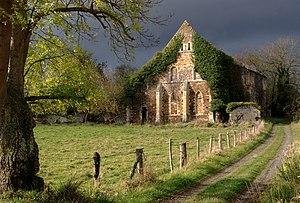
Ancienne abbaye de Barbery (Calvados, France).
Bretteville-sur-Laize est une commune française, située dans le département du Calvados en région Normandie, peuplée de 1 876 habitants.
Barbery est une commune française, située dans le département du Calvados en région Normandie, peuplée de 825 habitants.
L’abbaye Notre-Dame de Barbery est une ancienne abbaye cistercienne, située sur les communes de Barbery et de Bretteville-sur-Laize.
Cette liste regroupe une partie des monuments historiques du Calvados.